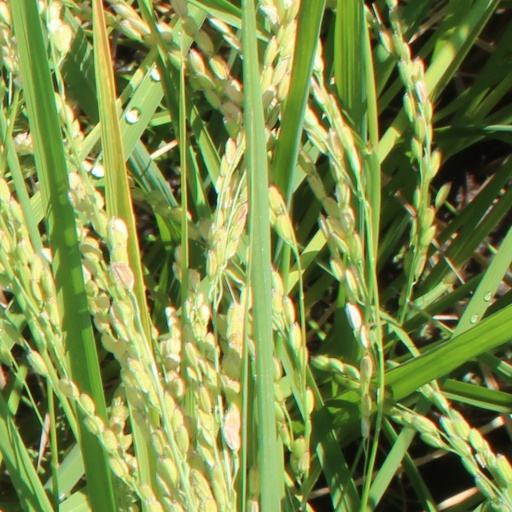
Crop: rice